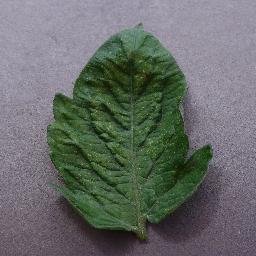
Label: Tomato___Spider_mites Two-spotted_spider_mite